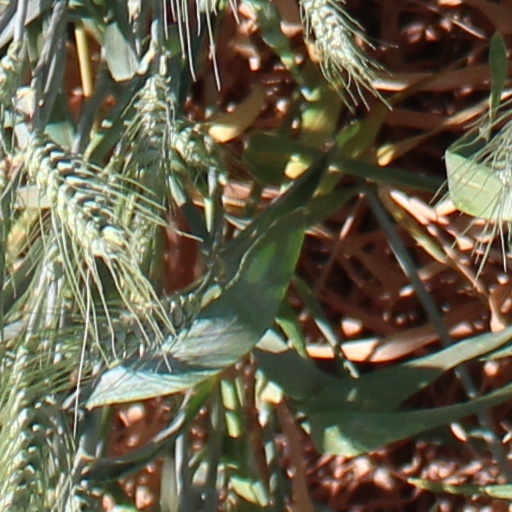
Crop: wheat